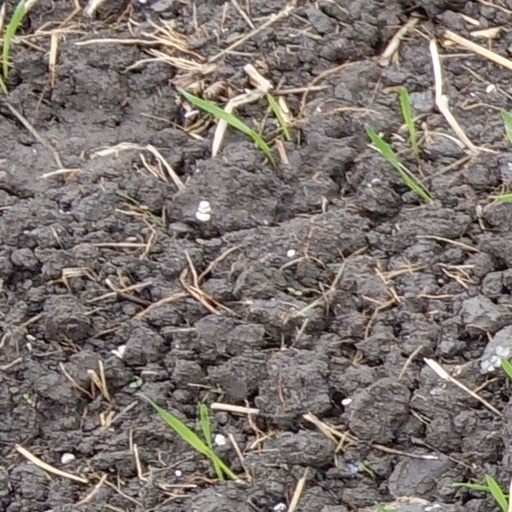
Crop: wheat